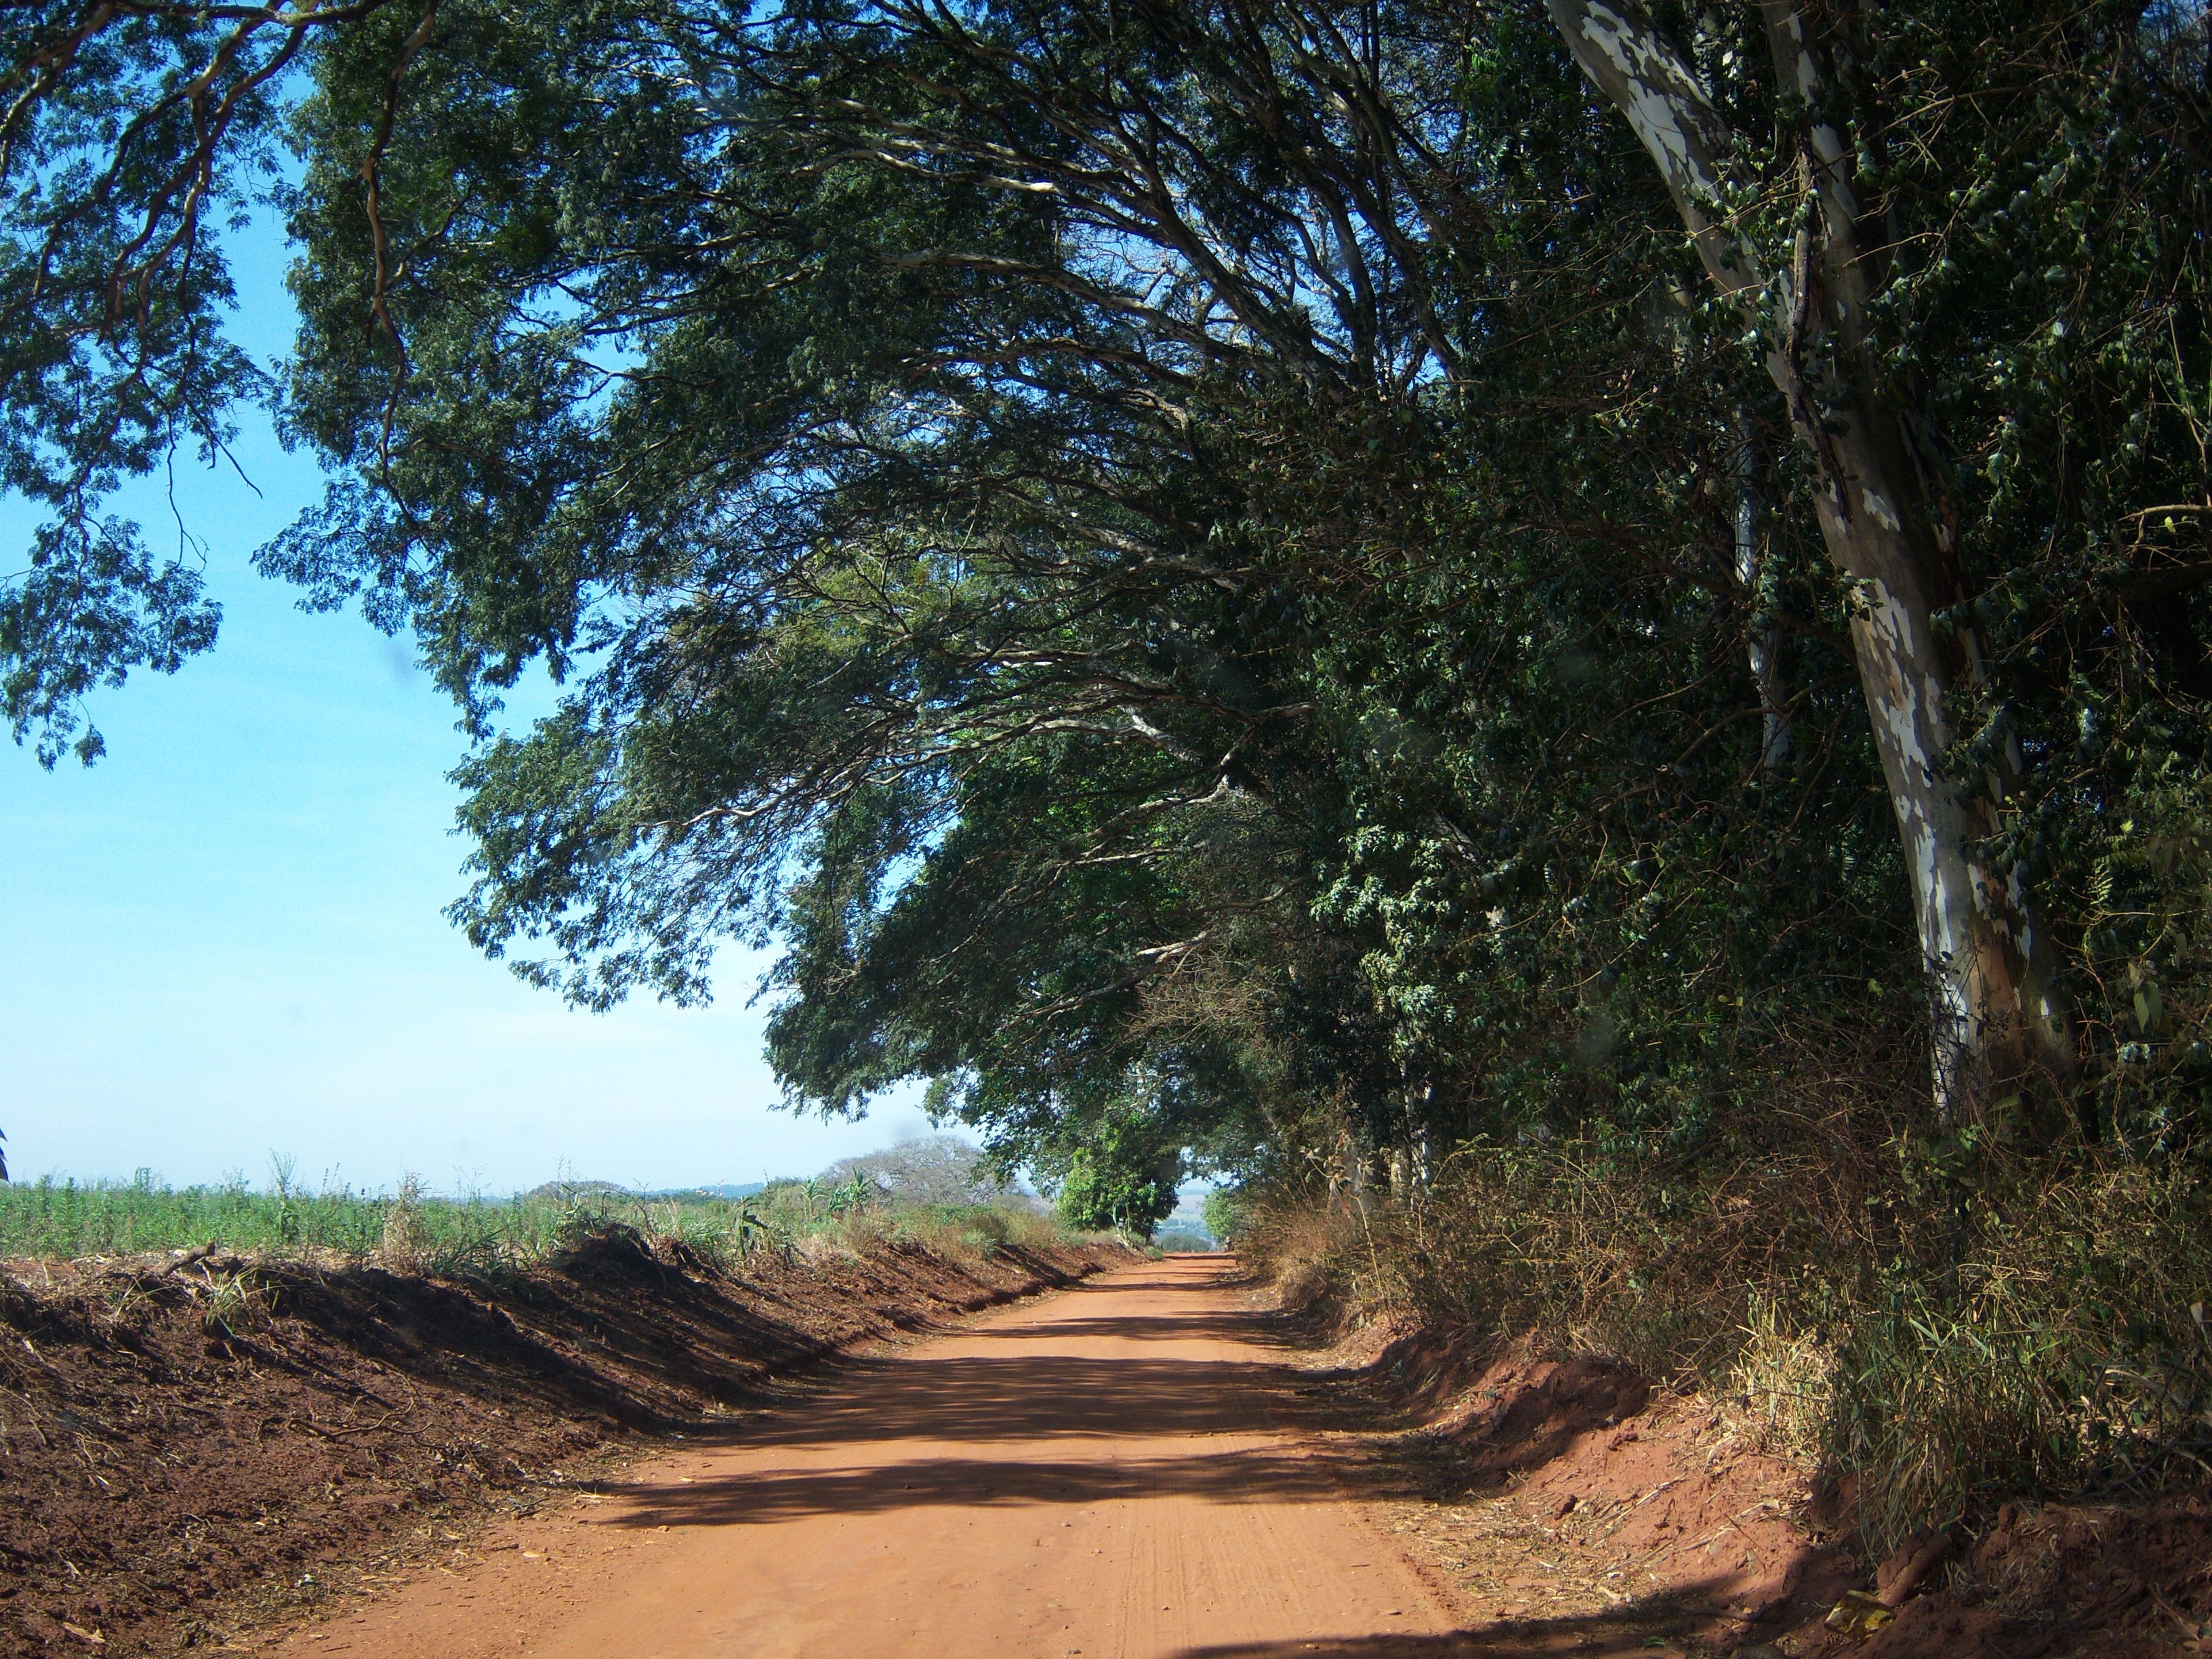
landscape, tree, forest, wilderness, trail, farm, dirt road, jungle, soil, trees, woodland, habitat, ecosystem, rural area, natural environment, woody plant, clod soil road